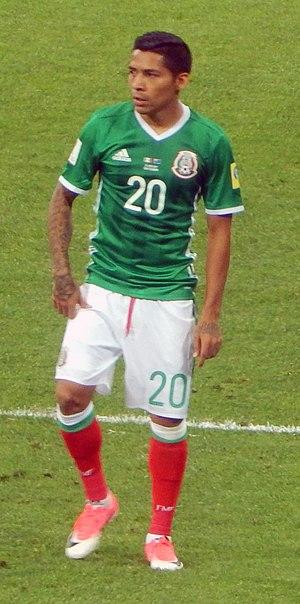
Javier Ignacio Aquino Carmona, né le 11 février 1990 à San Francisco Ixhuatán, est un footballeur mexicain qui évolue au poste de milieu de terrain aux Tigres UANL.